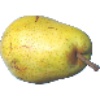
Label: pear_monster